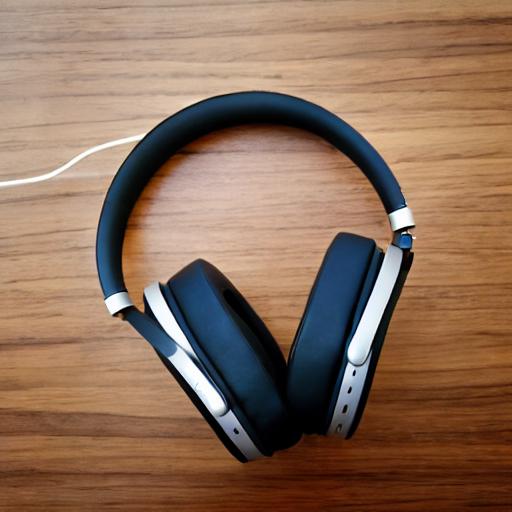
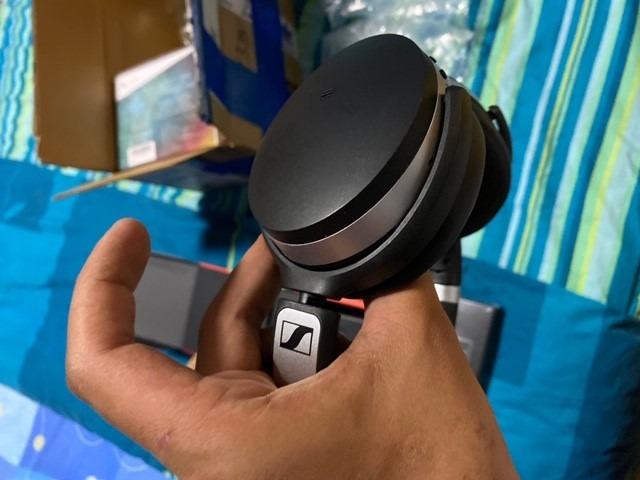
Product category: headphones
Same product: no